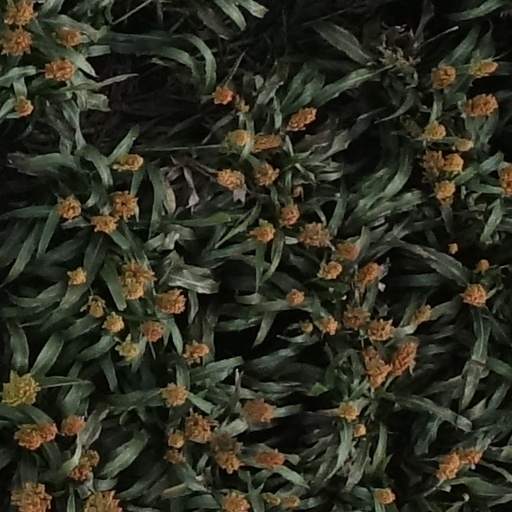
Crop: sorghum